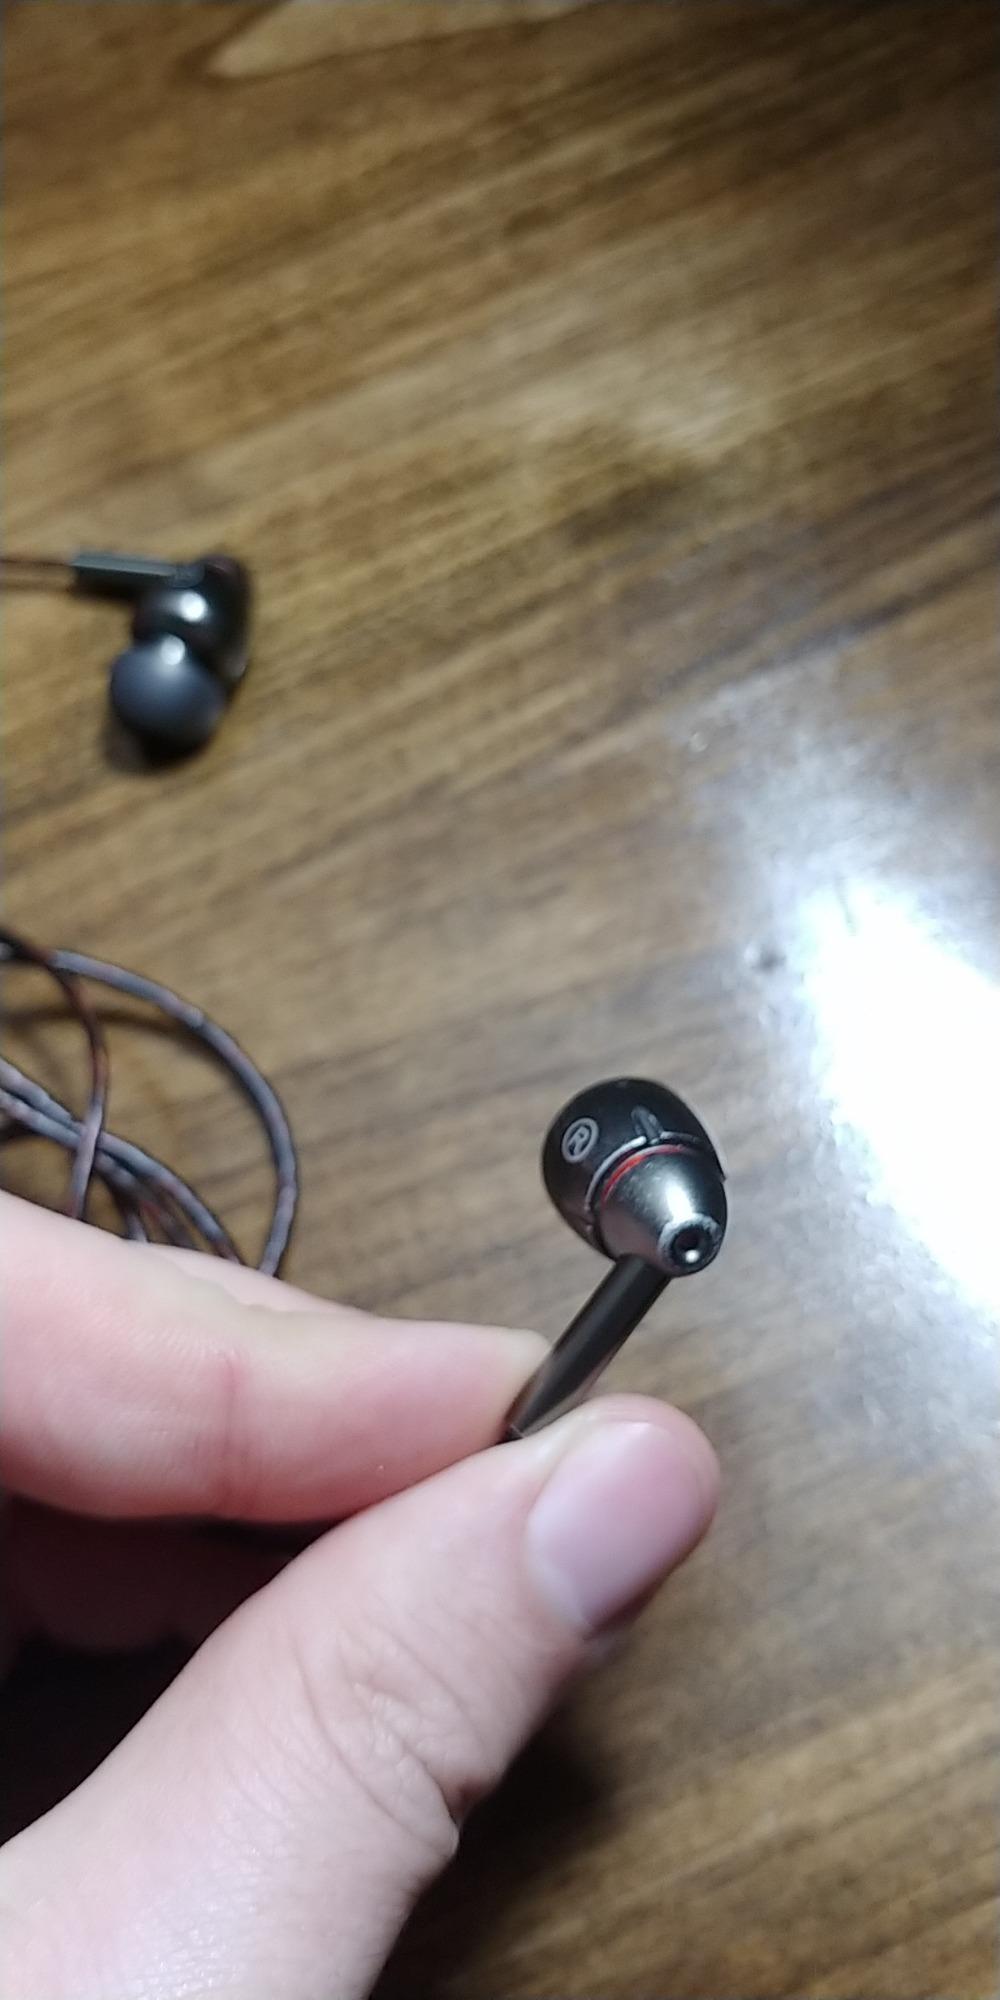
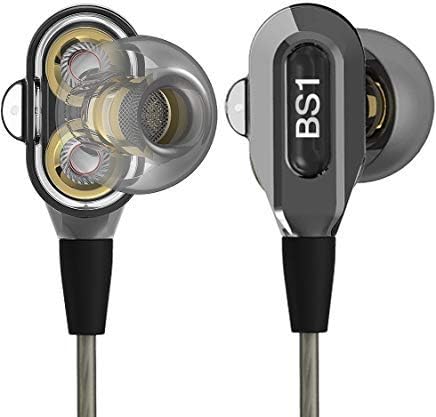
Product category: headphones
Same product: no